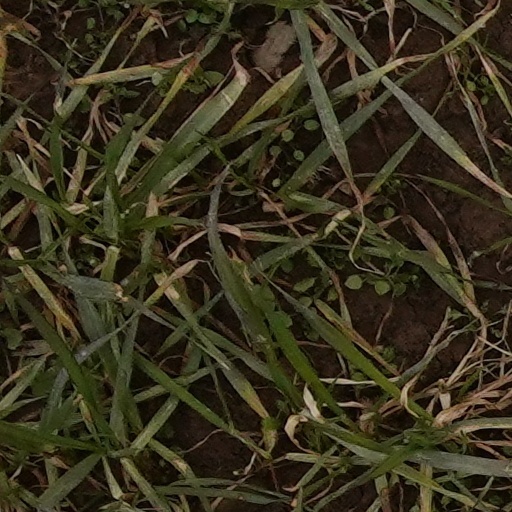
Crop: wheat